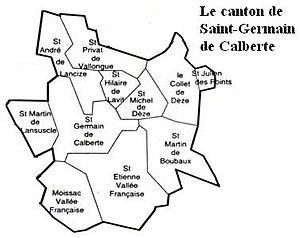
Le canton de Saint-Germain-de-Calberte était une division administrative française, située dans le département de la Lozère et la région Languedoc-Roussillon.